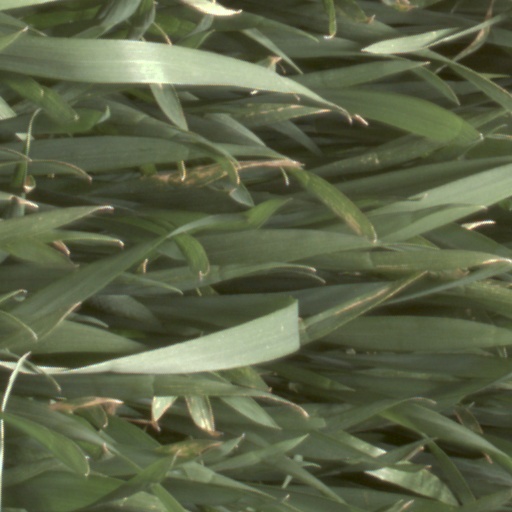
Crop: wheat